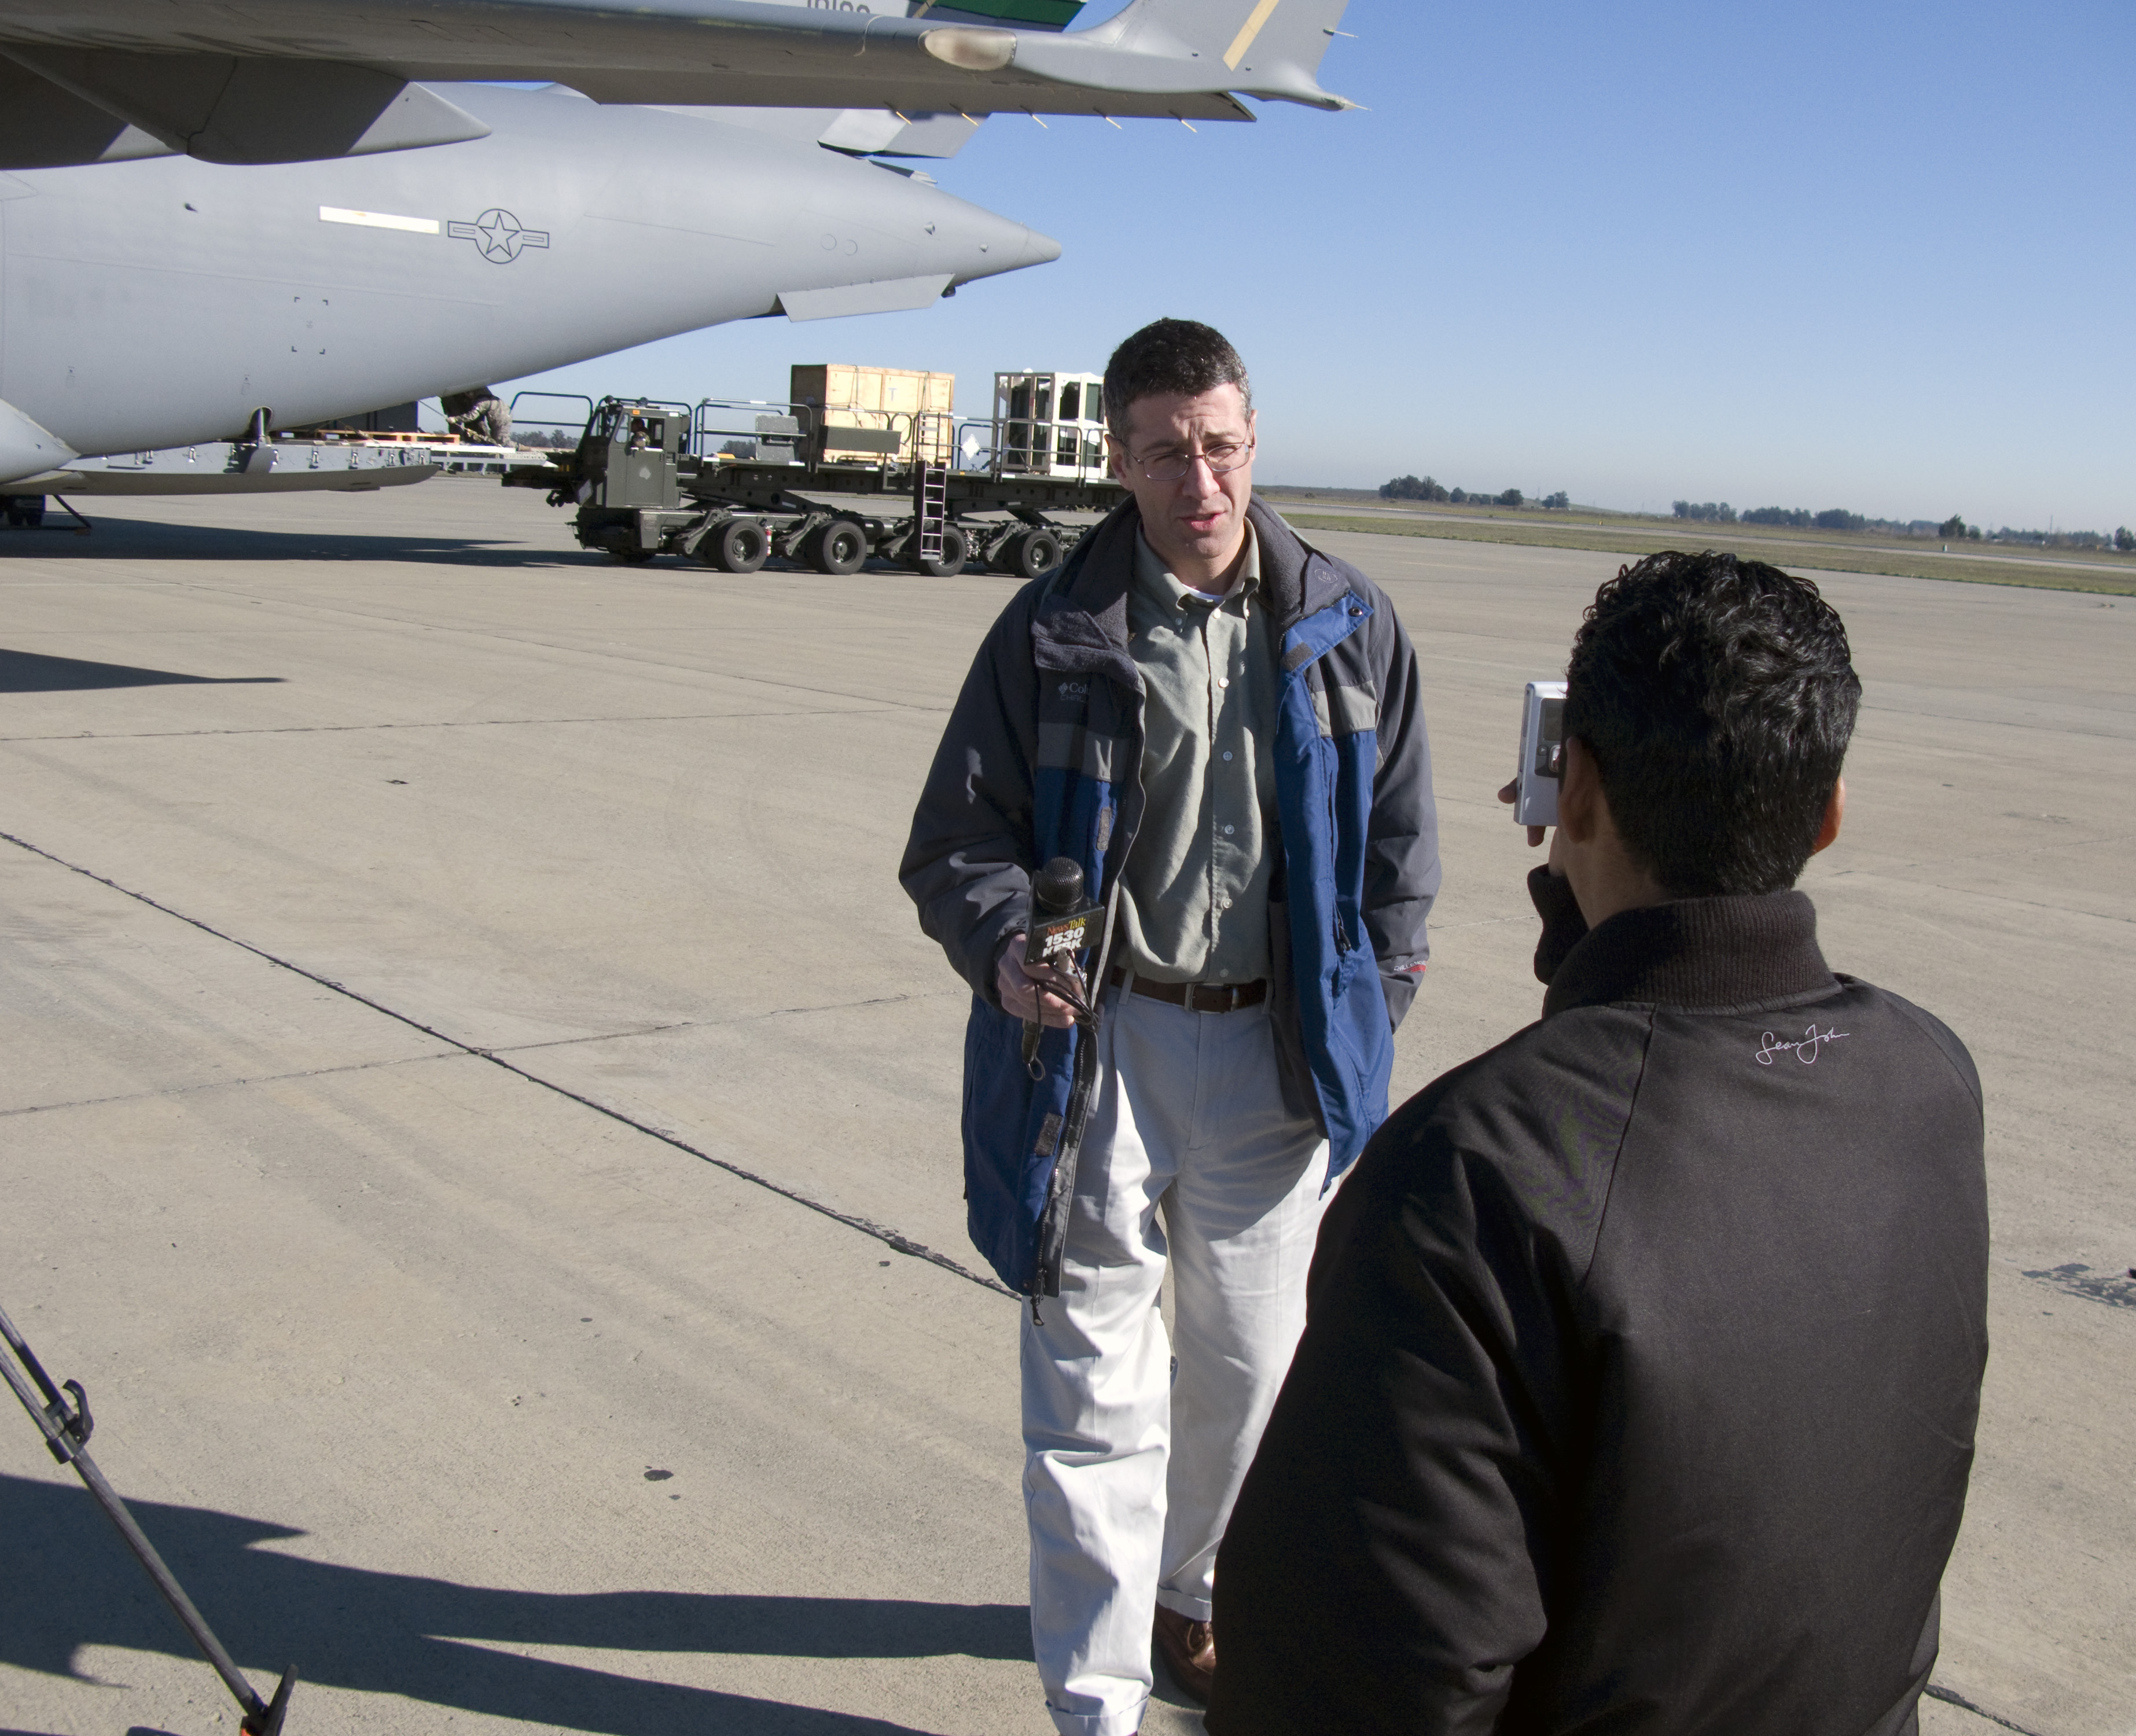
airplane, aircraft, vehicle, aviation, flight, airliner, travisairforcebase, darfur, kbfk, air force, atmosphere of earth